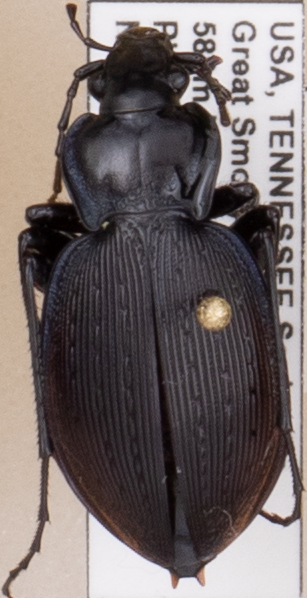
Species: Carabus goryi
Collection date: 2021-05-25
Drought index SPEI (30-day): -0.32
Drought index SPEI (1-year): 0.47
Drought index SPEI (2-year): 2.09